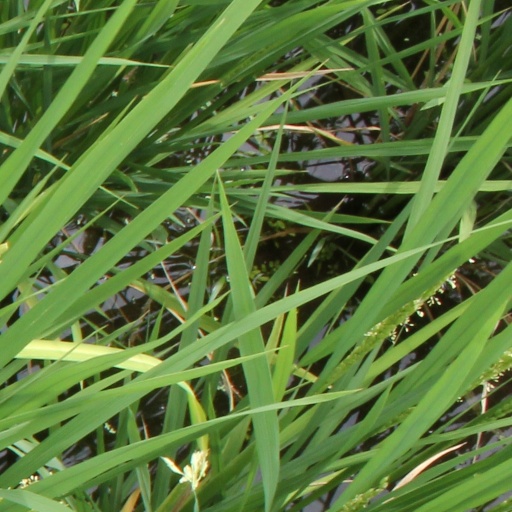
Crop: rice